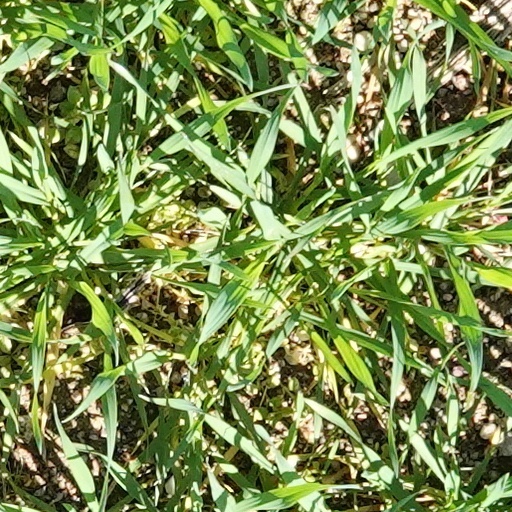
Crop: wheat